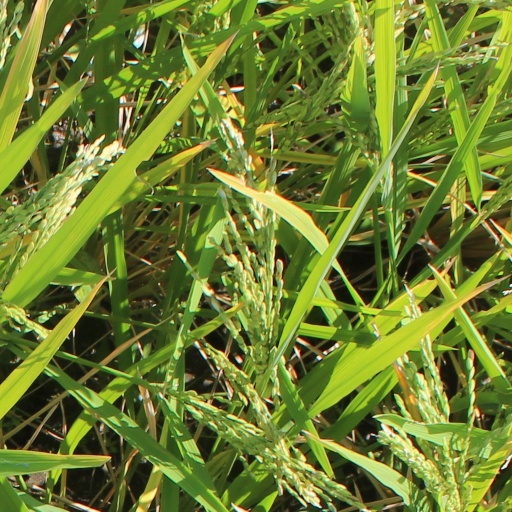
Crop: rice